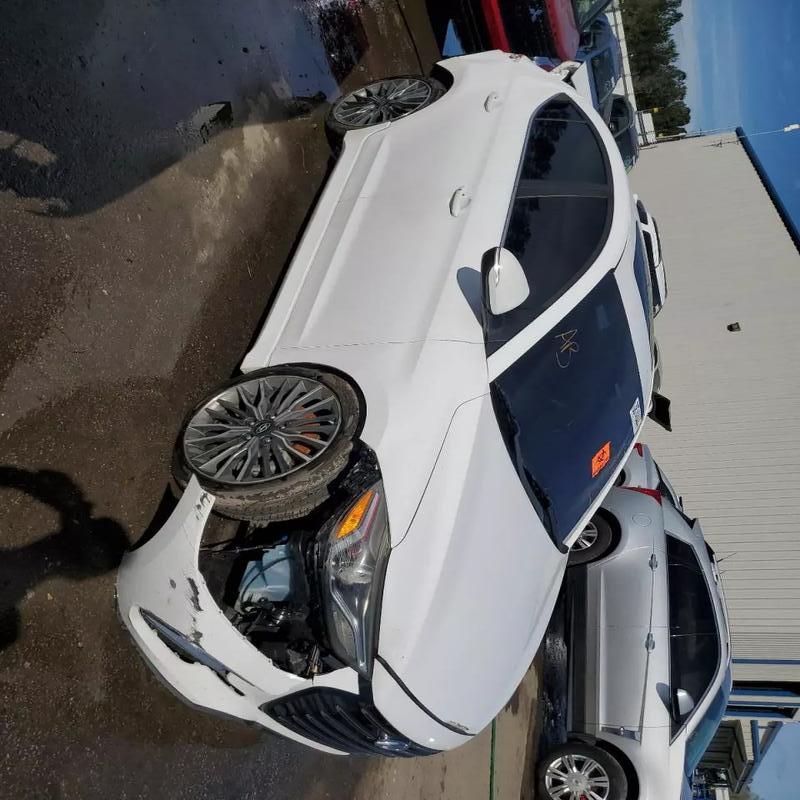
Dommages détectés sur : pare-choc avant, capot, aile arrière droite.
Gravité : mineur